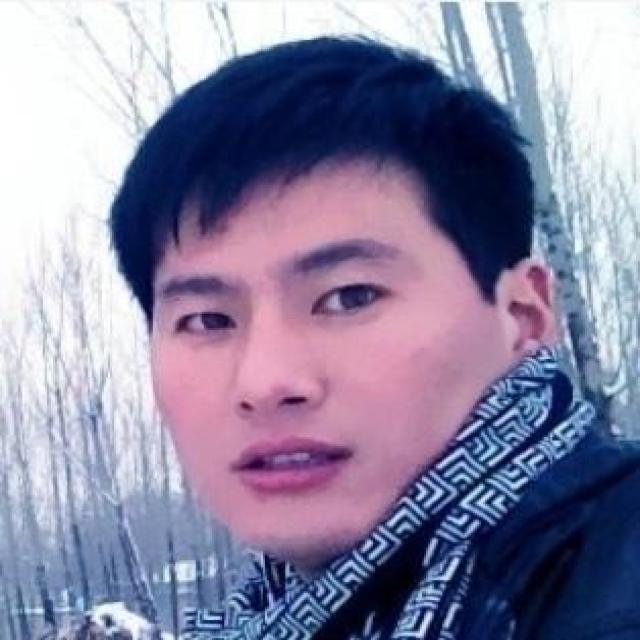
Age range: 21-44